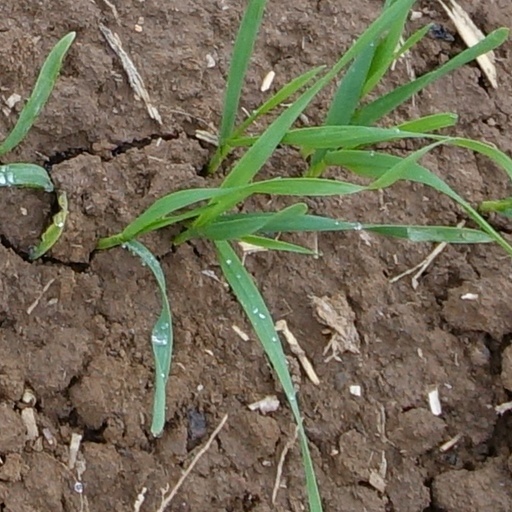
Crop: wheat